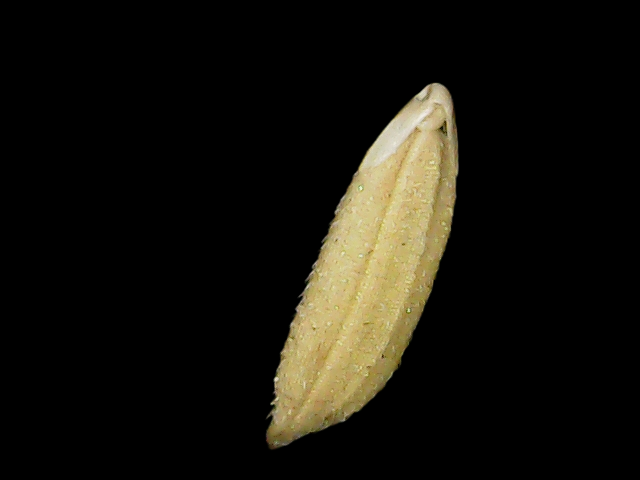
Rice variety: Binadhan23